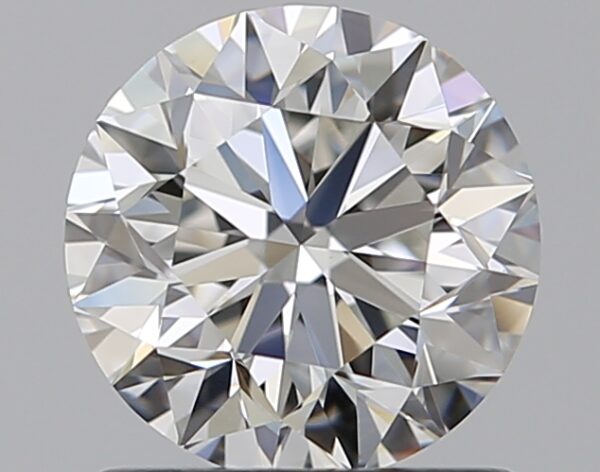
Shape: round
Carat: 1
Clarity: VVS2
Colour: G
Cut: VG
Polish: EX
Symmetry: EX
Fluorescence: N
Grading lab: GIA
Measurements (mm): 6.24 x 6.27 x 4.03